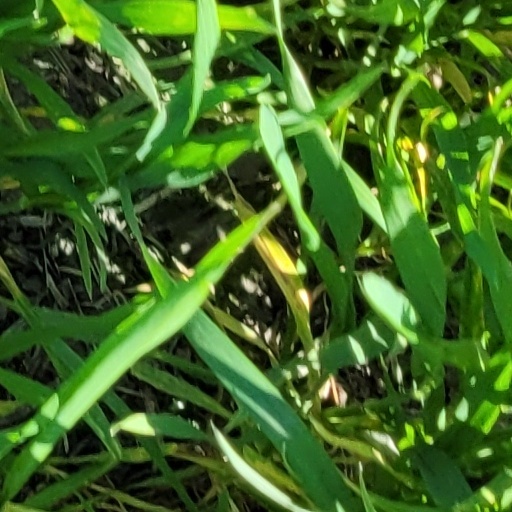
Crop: wheat